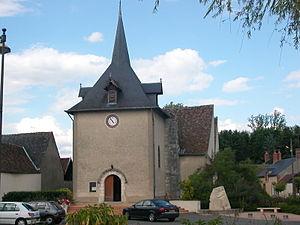
Église de Neuvy-sur-Barangeon (Cher, France).